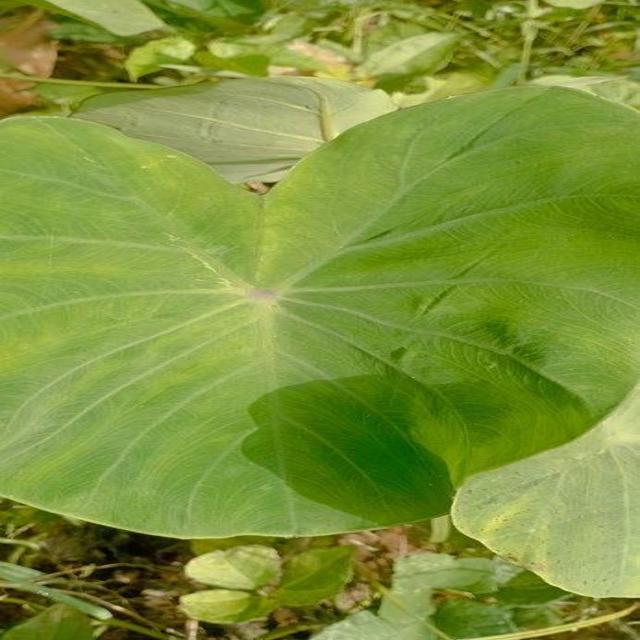
Label: Healthy